Kansas Jayhawks men's basketball

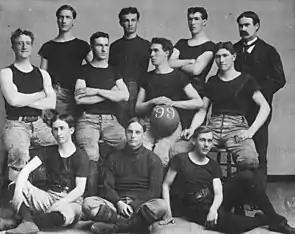
The 1899 University of Kansas basketball team, with Dr. James Naismith at the back right

The men's basketball program officially began in 1898, following the arrival of Dr. James Naismith to the school, just six years after Naismith had written the sport's first official rules. Naismith was initially hired to be a chapel director and physical education instructor, but became the head basketball coach.